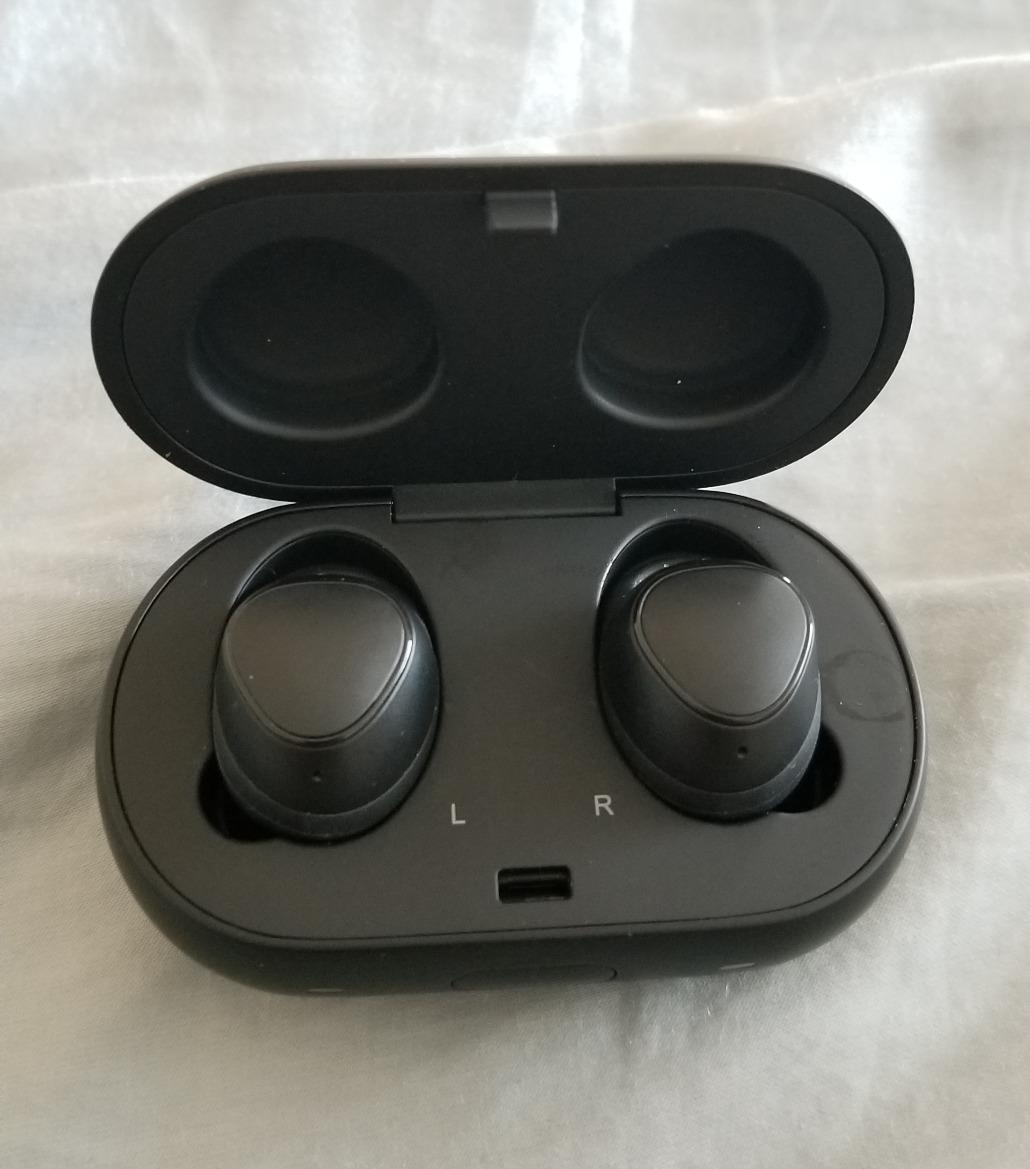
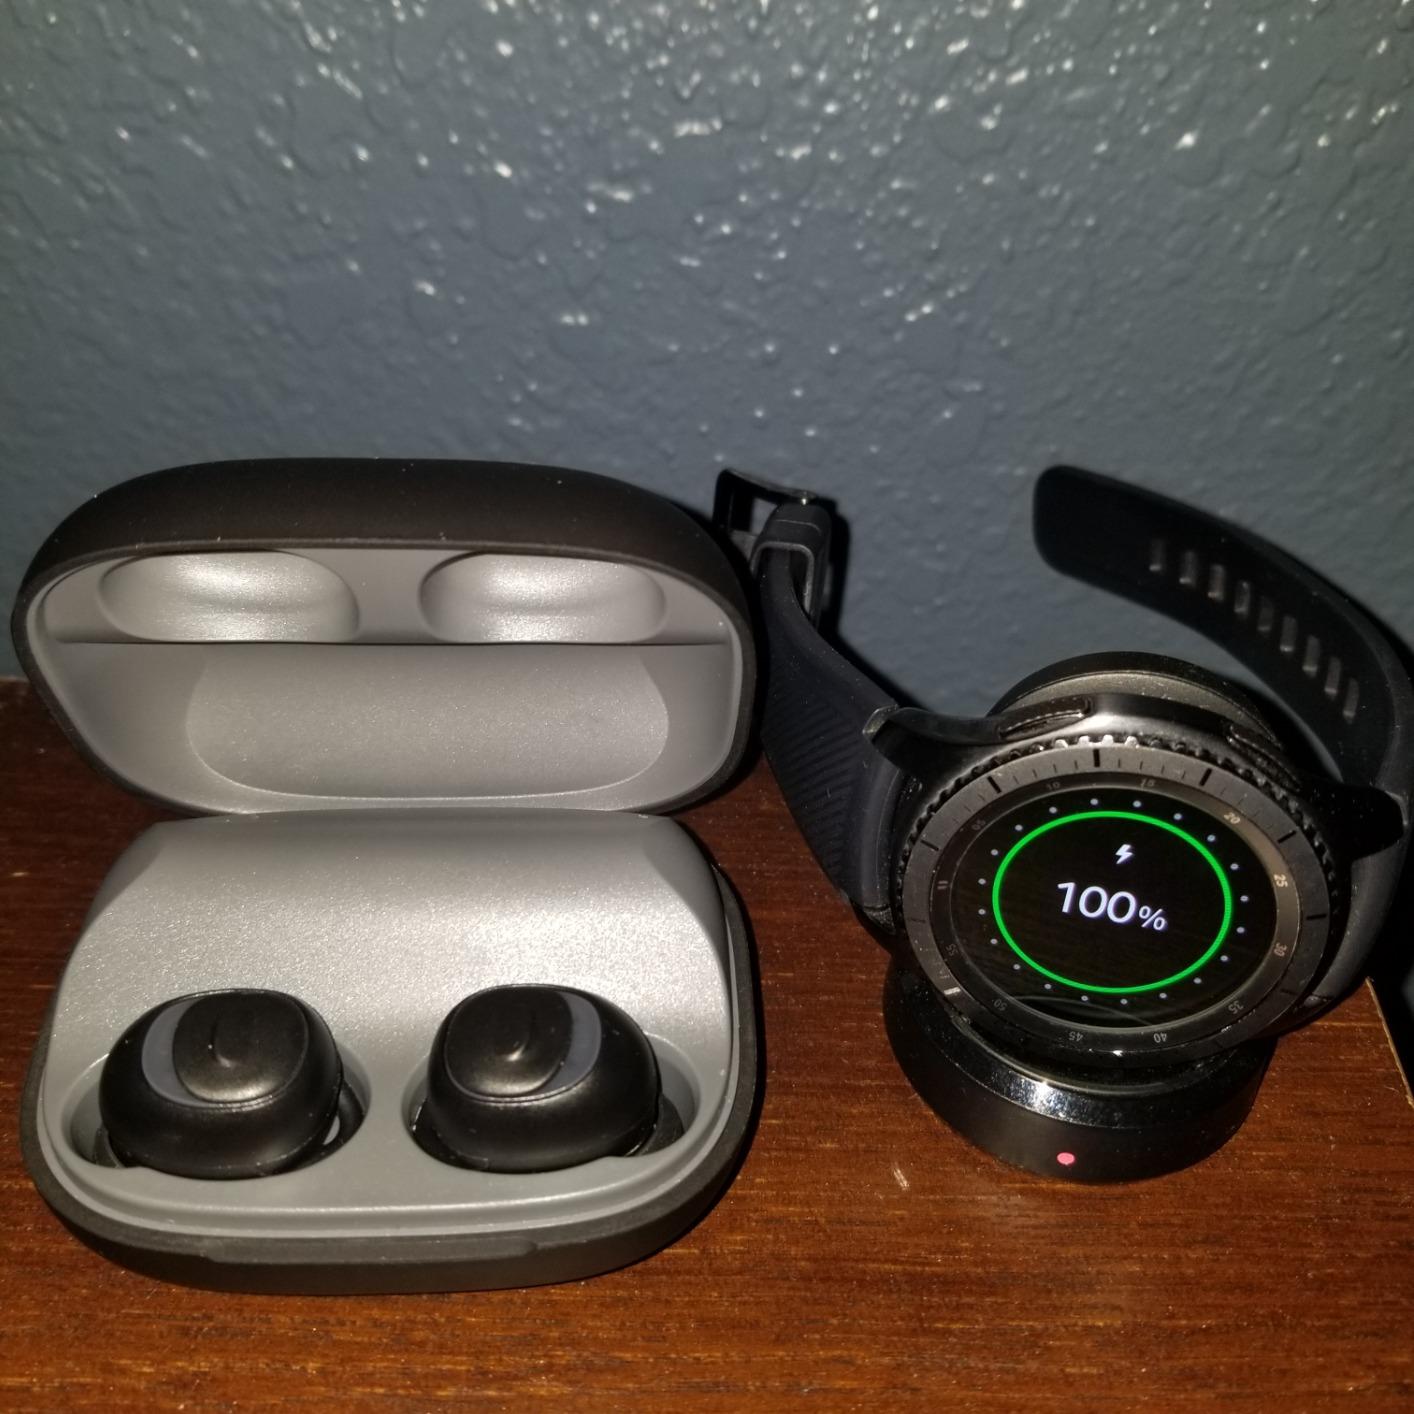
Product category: earbuds
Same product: no